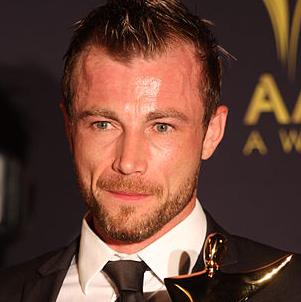
Age: 35